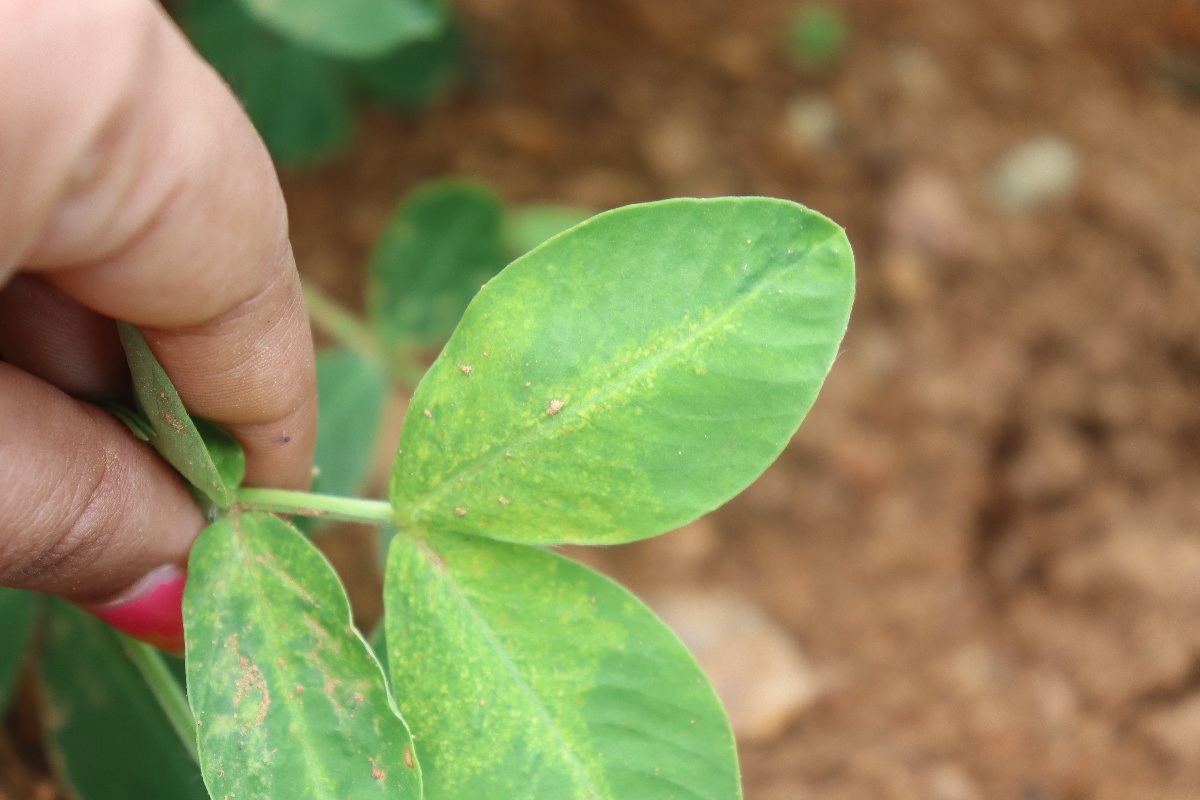
Label: healthy leaf